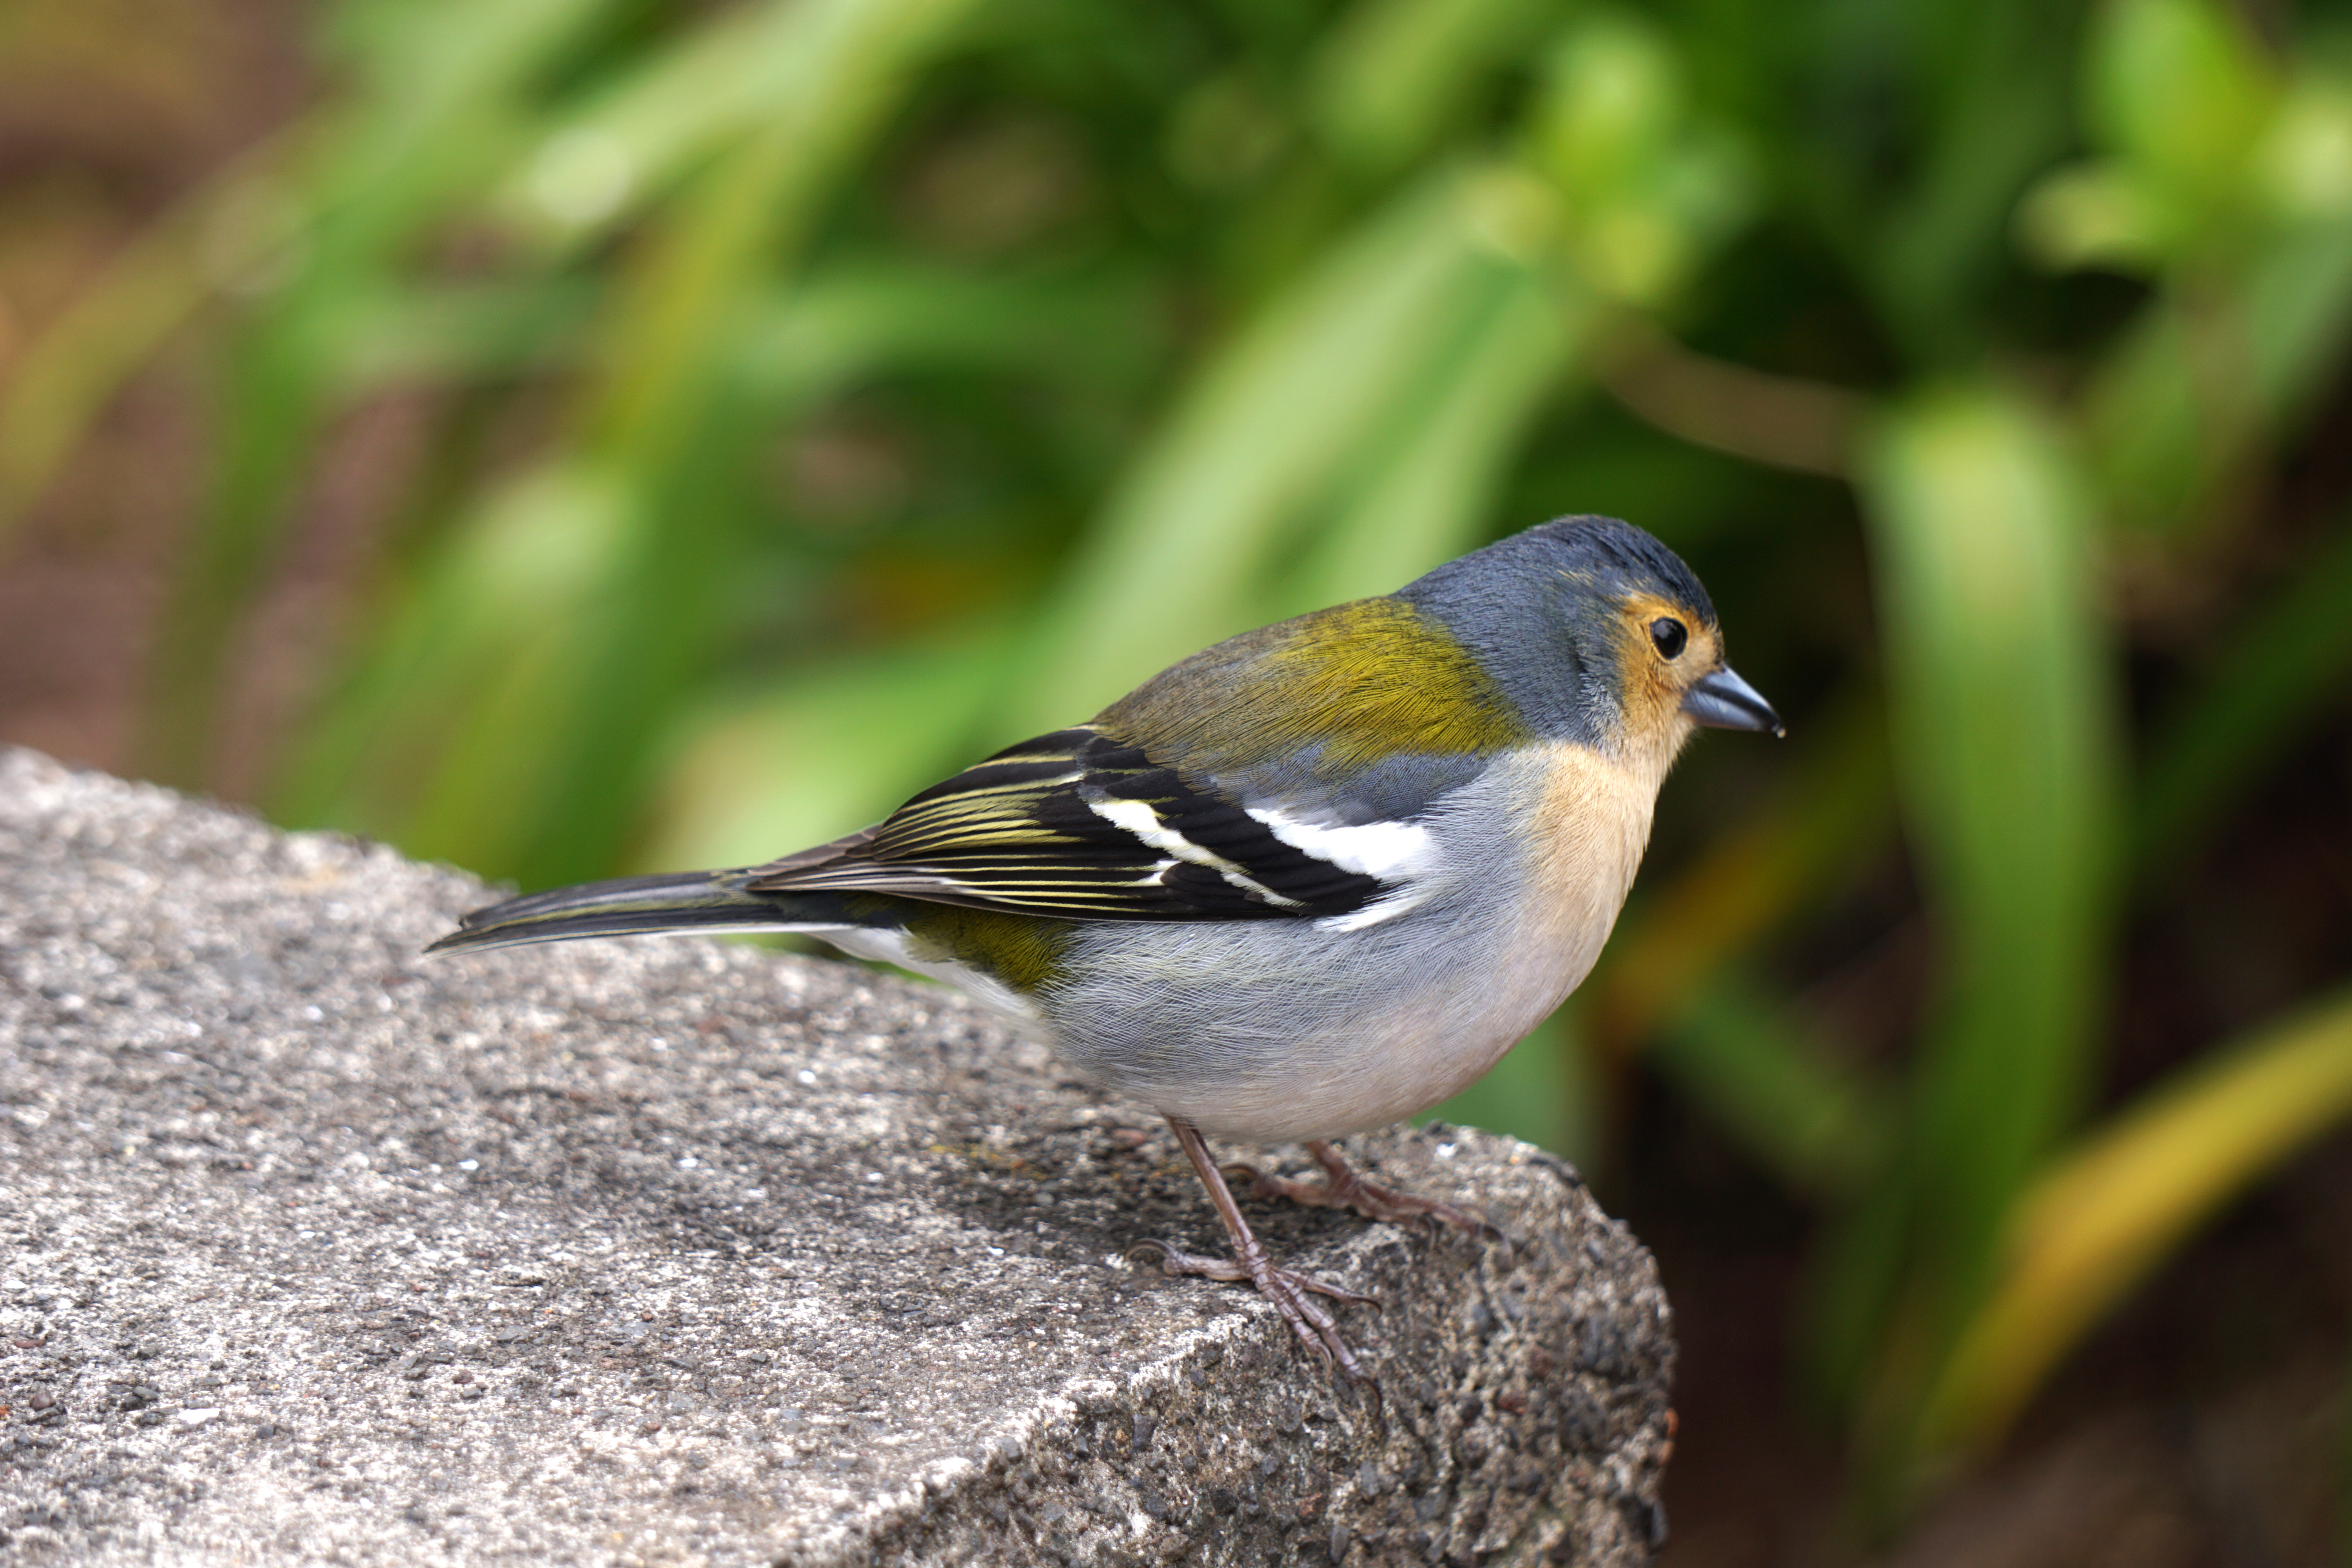
chaffinch, finch, bird, songbird, coat, feather, feathers, plumage, living in the wild, forage, foraging, female, closeup, spout, tame, nature, wilderness, fauna, beak, old world flycatcher, perching bird, organism, emberizidae, wildlife, chickadee, brambling